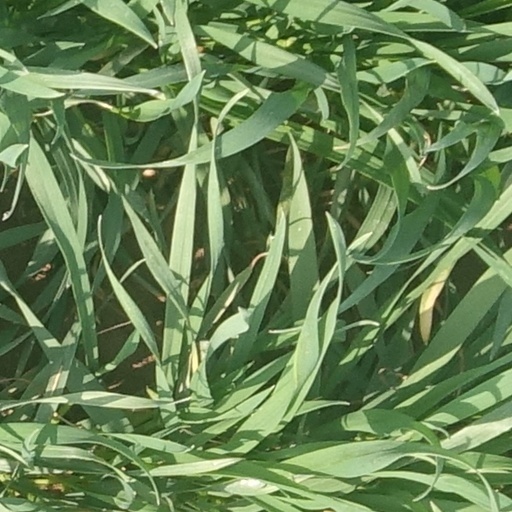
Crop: wheat